Come Along, Do!

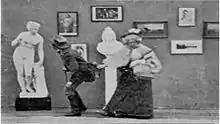
Surviving still from the second shot of the film

Come Along, Do! is an 1898 British short silent comedy film, produced and directed by Robert W. Paul. The film was of 1 minute duration, but only 38 seconds has survived. The whole of the second shot is only available as film stills.